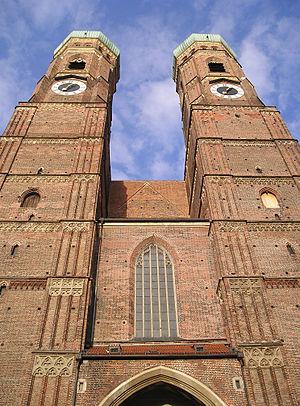
Une brique est un élément de construction généralement en forme de parallélépipède rectangle constitué de terre argileuse crue, séchée au soleil — brique crue — ou cuite au four, employée principalement dans la construction de murs.